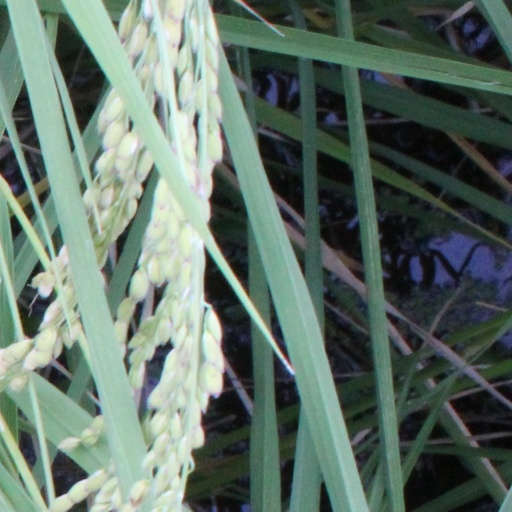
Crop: rice